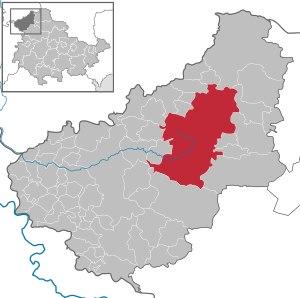
Leinefelde-Worbis est une ville allemande située dans l'arrondissement d'Eichsfeld en Thuringe. La ville est née le 16 mars 2004 de l'union des villes de Leinefelde et Worbis avec les communes de Breitenbach et Wintzingerode. Elle est la plus vaste et la plus peuplée de l'arrondissement devant son chef-lieu Heilbad Heiligenstadt et le centre économique et administratif de l'est de l'arrondissement.